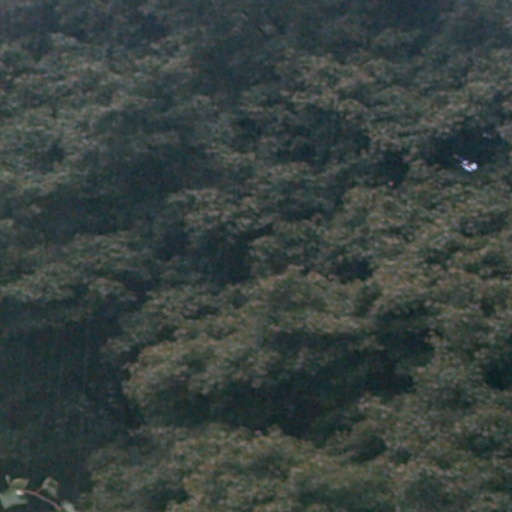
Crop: cassava